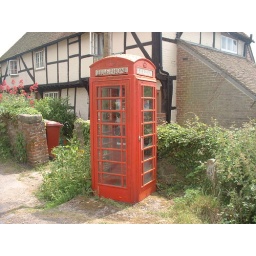
K6 telephone box in the village of Byworth in West Sussex.